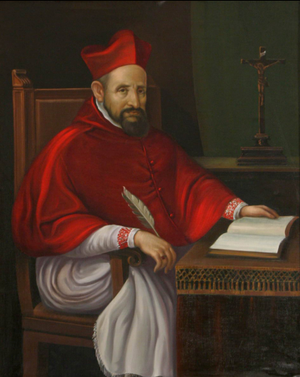
La famille de Nobili de Montepulciano, De'Nobili ou tout simplement Nobili est une ancienne famille de la haute noblesse italienne originaire de la ville d'Orvieto mais s'étant déplacée à Montepulciano en 1460. Elle prétendait descendre des empereurs Ottoniens.
François van Vlierden fut le 32ᵉ abbé de Parc, de 1583 à sa mort, le 3 mai 1601, l'abbaye de Parc étant un monastère prémontré situé dans le Brabant flamand, en Belgique, près de Louvain, fondé en 1129 et toujours en activité. La devise de cet abbé fut « Ne quid nimis ».